William Murray, 1st Earl of Mansfield

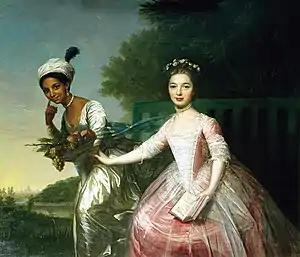
"Dido Elizabeth Belle and Lady Elizabeth Murray" by David Martin, 1778. Dido Belle (left) and Lady Elizabeth Murray (right)

Murray married Lady Elizabeth Finch, youngest daughter of Daniel Finch, 2nd Earl of Nottingham and 7th Earl of Winchilsea and Anne Hatton. They had no children of their own, but took care of their great niece, Lady Elizabeth Murray (born 1760), the daughter of Mansfield's nephew and heir, David Murray, 7th Viscount Stormont, after her mother died. When Mansfield's other nephew, Sir John Lindsay, returned to Britain in 1765 following the Seven Years' War and his assignment in the West Indies, he brought his illegitimate daughter, Dido, whose mother, Maria Bell, was an enslaved woman of African descent. Dido was born into slavery in 1761. Dido Elizabeth Belle was baptized November 1766 in London, 8 months after Lady Elizabeth's arrival. It has been hypothesized that Mansfield took Dido in to provide grieving Lady Elizabeth with a companion who would later be her personal attendant.